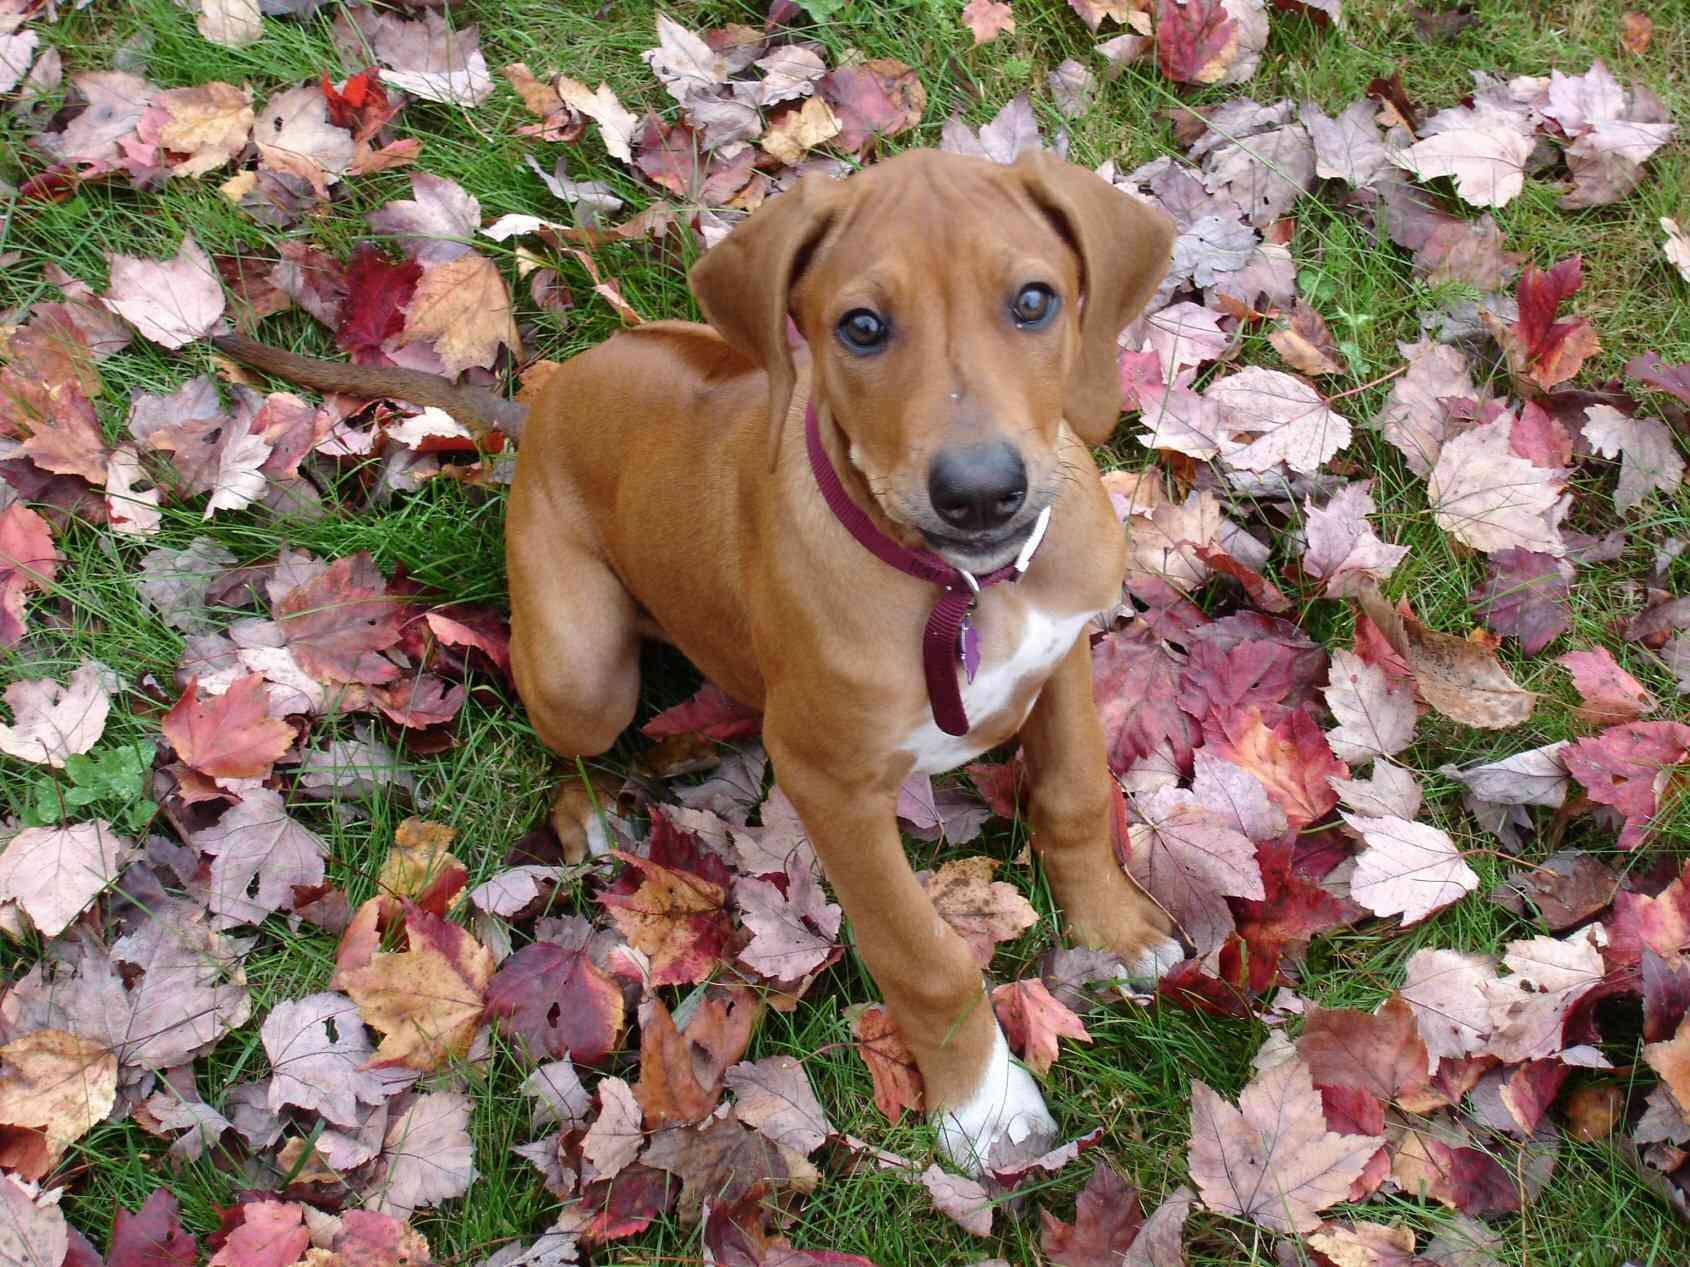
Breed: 230-n000080-Rhodesian_ridgeback